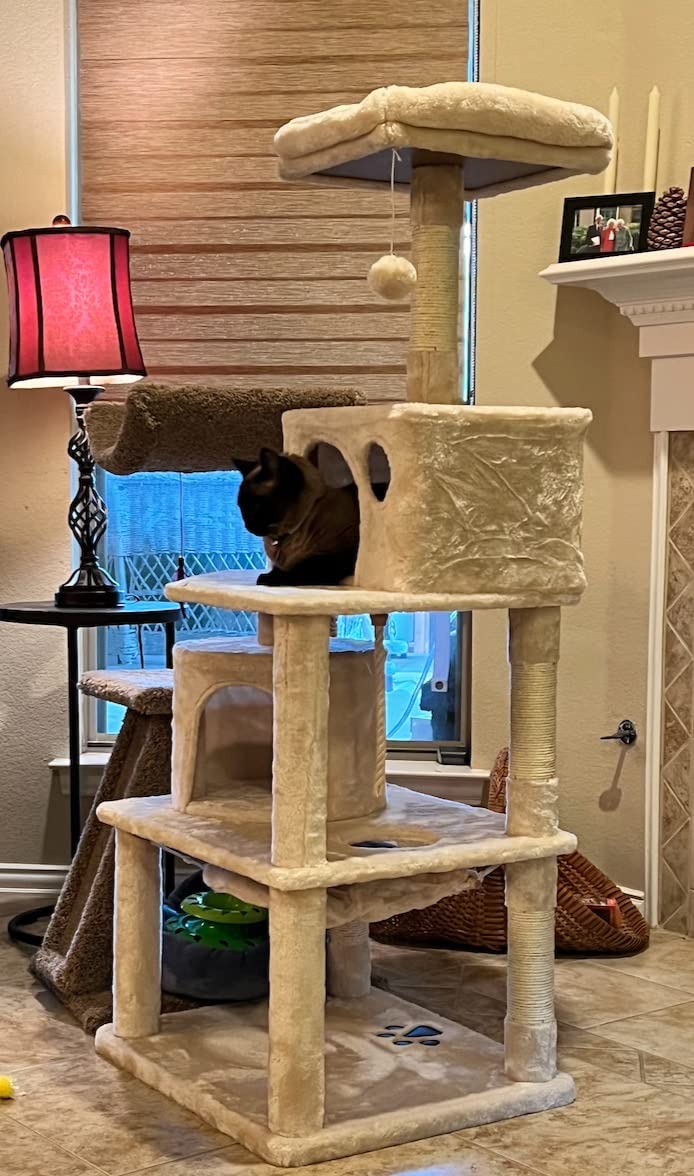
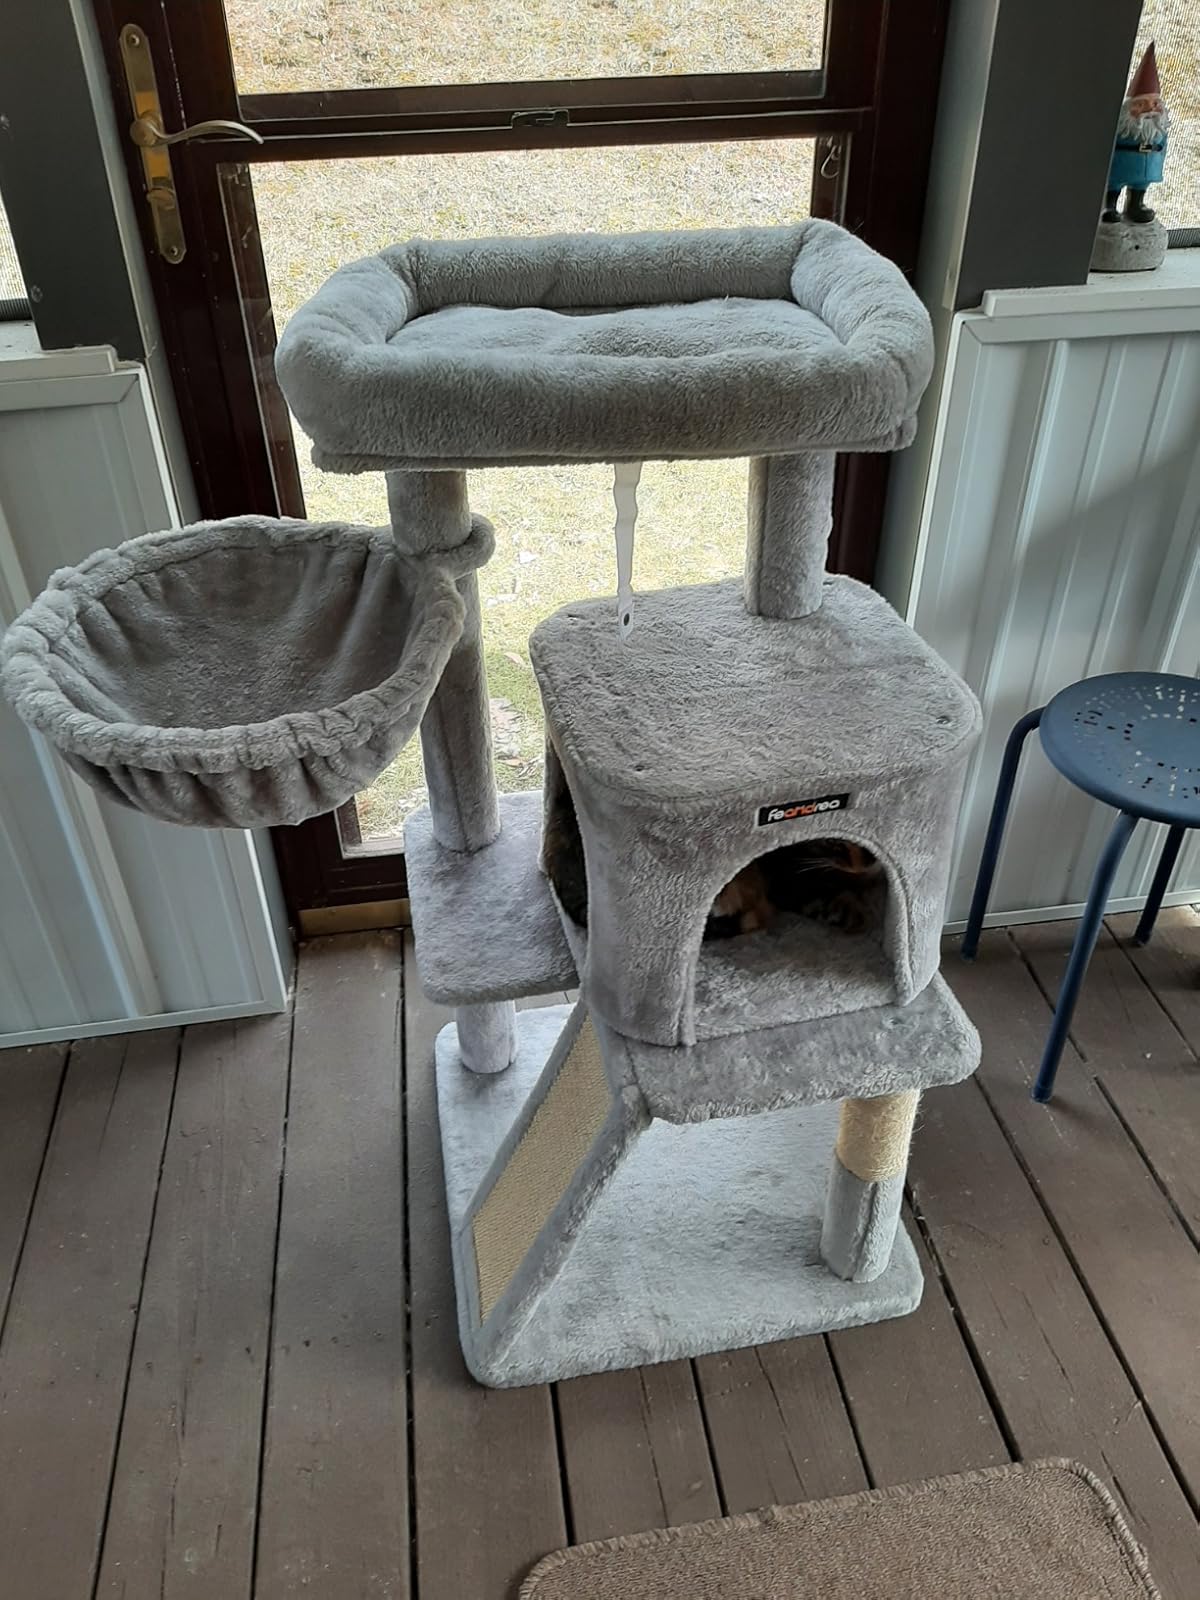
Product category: items_cat tree
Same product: no